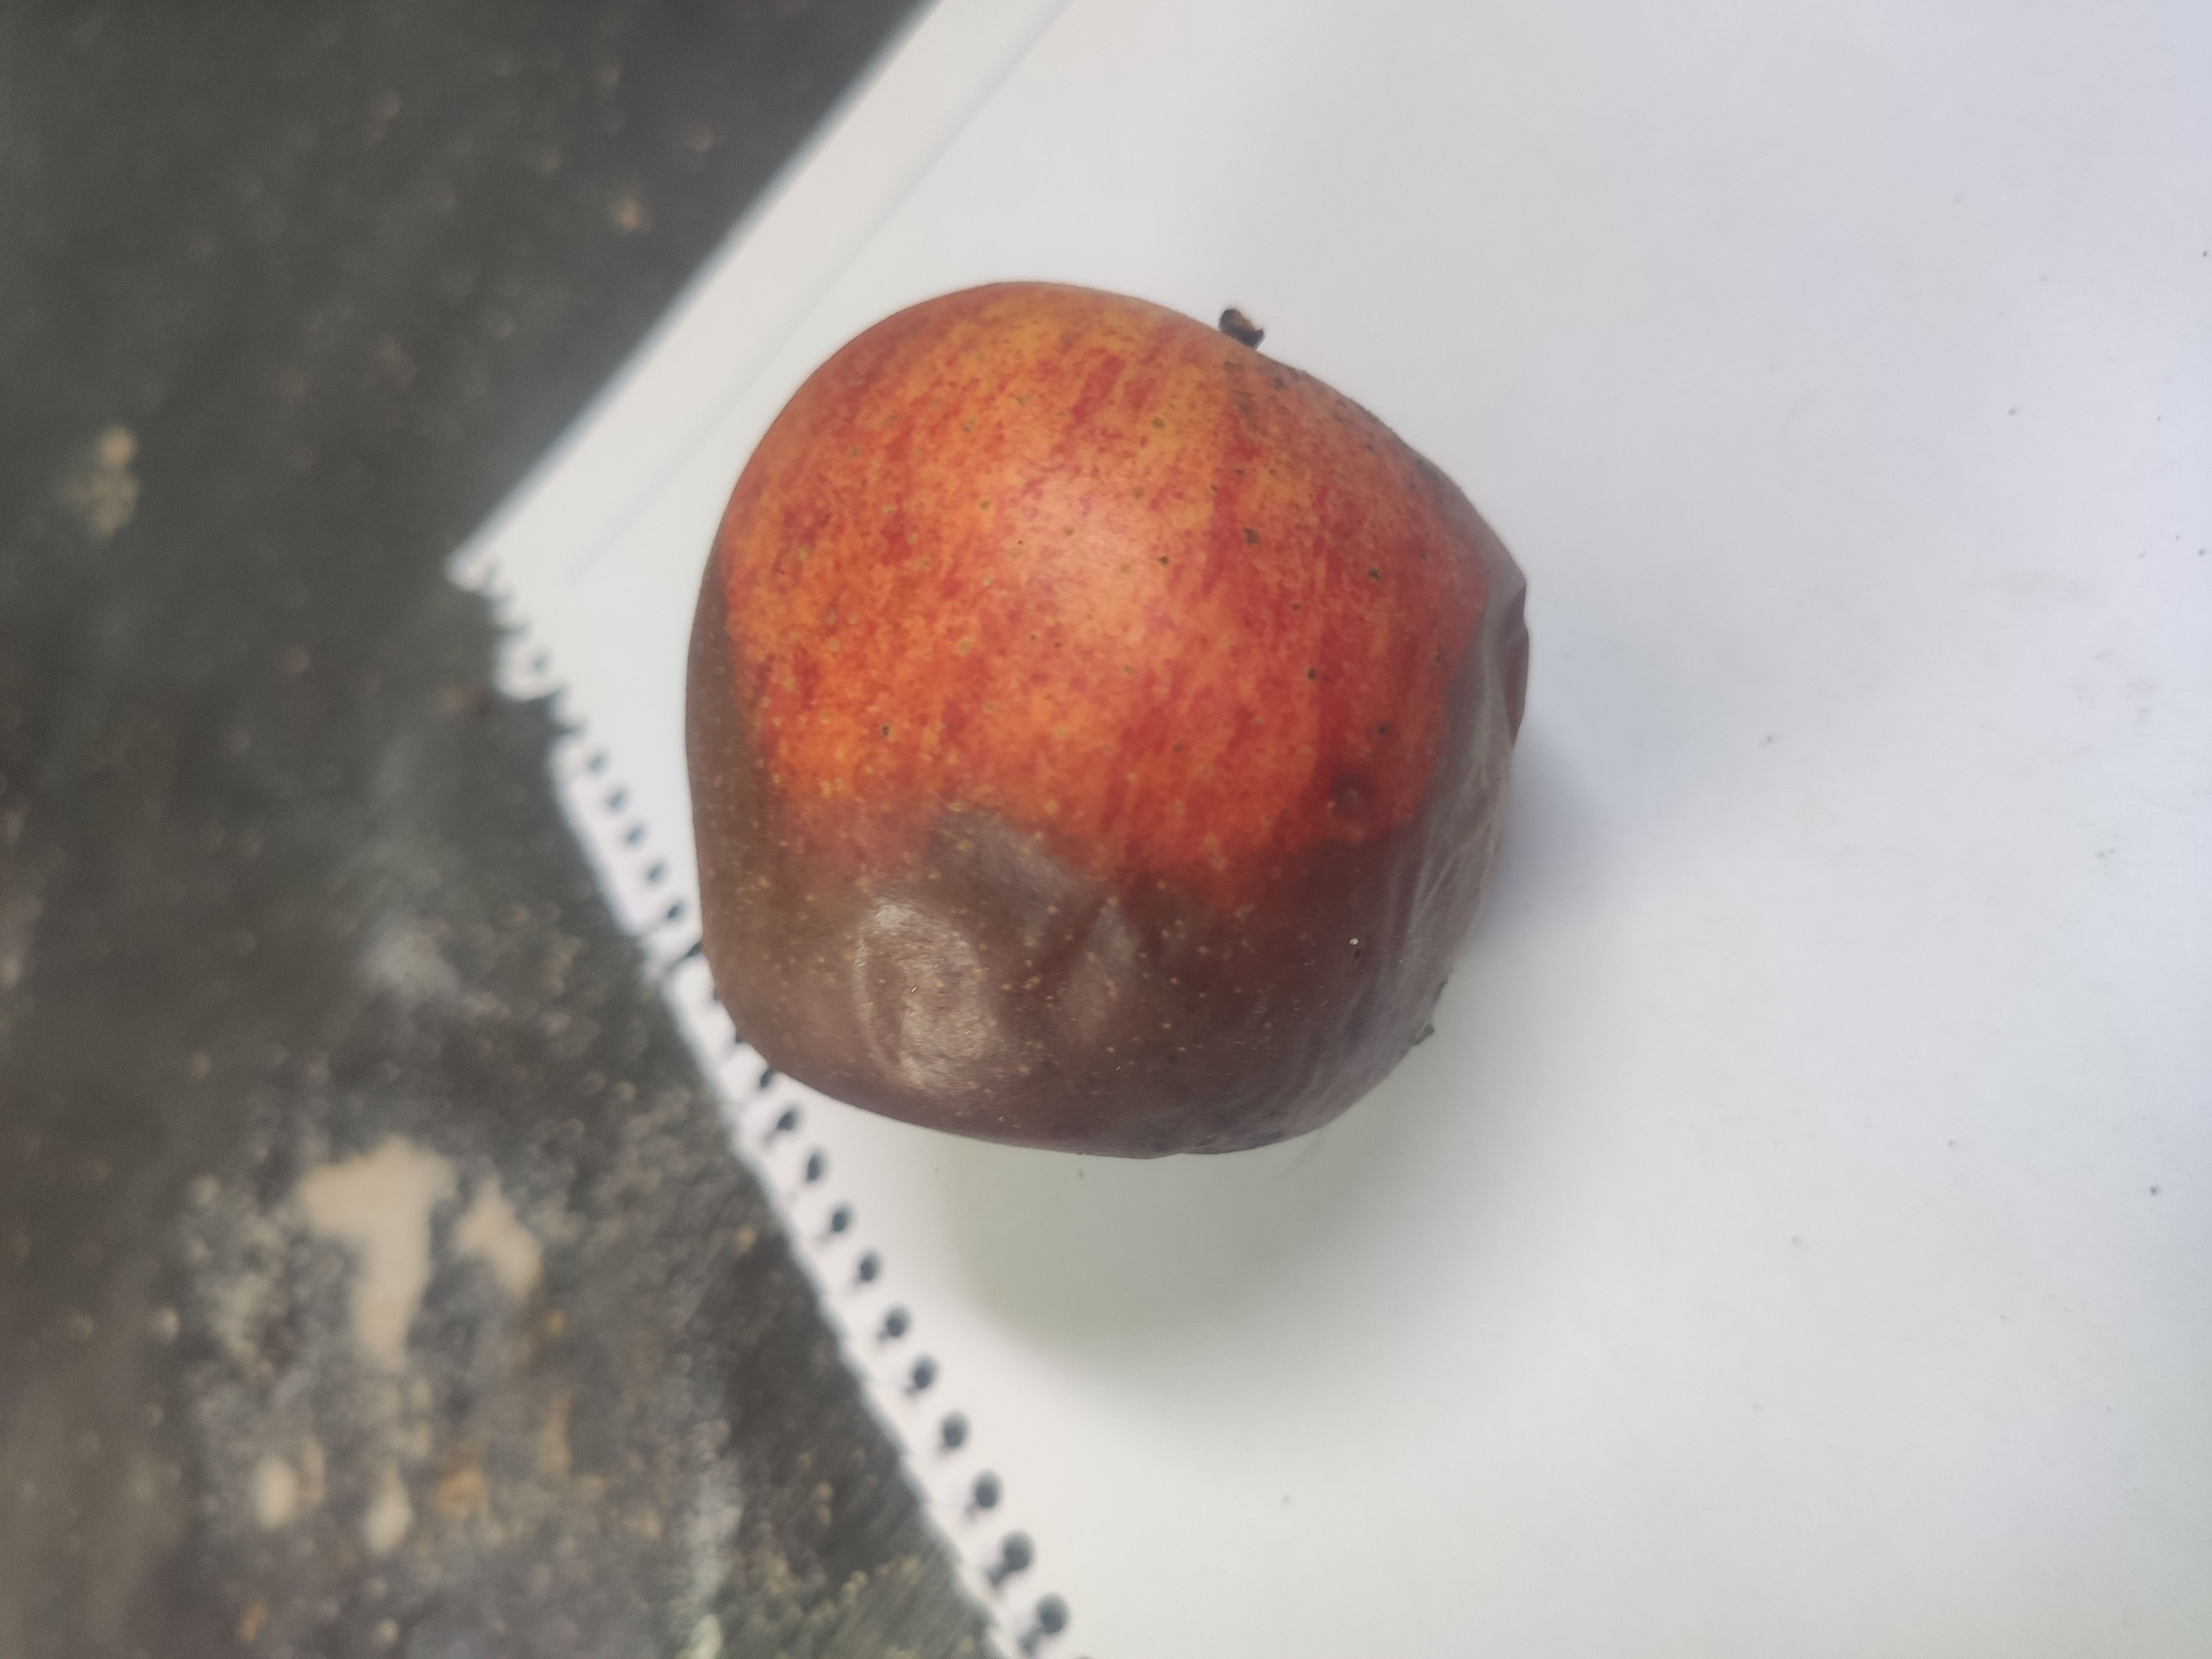
Fruit: apple
Grade: 3rd-grade